UN Trade and Development

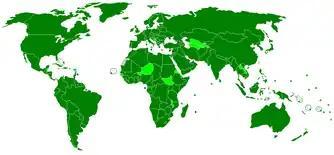

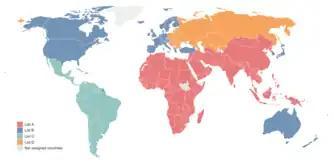

UNCTAD has 195 member states: all UN members plus UN Observer states, the Holy See and Palestine. UNCTAD members are divided into four categories based on United Nations Regional Groups, with six members unassigned: Kiribati, Nauru, South Sudan, Tajikistan, Tuvalu. List A consists mostly of countries in the UN's African Group and Asia-Pacific Group. List B consists of countries of the Western European and Others Group. List C consists of countries of the Group of Latin American and Caribbean States (GRULAC). List D consists of countries of the Eastern European Group.